Metal Slug Advance

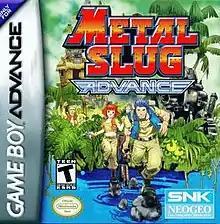
North American box art

Metal Slug Advance is a run and gun video game for the Game Boy Advance handheld system created by SNK Playmore in 2004, and is canon to the "Metal Slug" series.